Medical glove

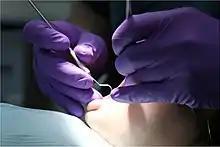
Dentist wearing nitrile gloves

Medical gloves are disposable gloves used during medical examinations and procedures to help prevent cross-contamination between caregivers and patients. Medical gloves are made of different polymers including latex, nitrile rubber, polyvinyl chloride and neoprene; they come unpowdered, or powdered with corn starch to lubricate the gloves, making them easier to put on the hands.